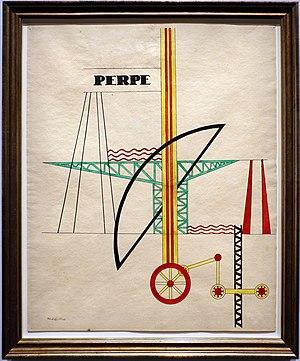
László Moholy-Nagy, né László Weisz le 20 juillet 1895 à Bácsborsód et mort le 24 novembre 1946 à Chicago, est un peintre, un photographe plasticien et théoricien de la photographie hongrois, naturalisé américain en 1946.